Consonno

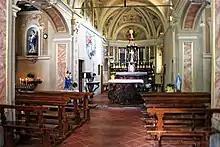
Church of San Maurizio

Consonno has been an agricultural settlement since the Middle Ages, with an historical population of between 200 and 300. Following the Risorgimento and the establishment of the Kingdom of Italy in 1861, Consonno had a population of 244; 267 in 1871; 283 in 1881; 269 in 1901; 265 in 1911; and 282 in 1921. Its economy was based on the farming and processing of chestnuts from surrounding groves, also the harvesting of celery and leek. Agricultural goods were transported to Olginate by mule track, using a transport sled, the 'ul traén.' Inhabitants neither owned their homes nor the land they cultivated. The village, and the 170 acres of land that were farmed, had been owned by the 'Immobiliare Consonno Brianza', a real estate company owned by the Brianza families of Verga and Anghieri. The company sold Consonno on 8 January 1962 to the entrepreneur Mario Bagno, following which agricultural activity ended. The village at the time of Count Bagno's appearance was an agglomeration of rural houses developed around the church dedicated to San Maurizio with adjoining two-storey chaplain's house, and surrounded by forest. The church, dated to the early Middle Ages, comprises a bell tower, central nave, an 18th-century pronaos on the facade, and an interior decorated with religious painting. The village cemetery was situated on a knoll to the north. At the centre of the village, in the town square, was a tavern, the village itself comprising small houses. One of these houses was also a shop, with a further two-storey house of eight rooms used as municipal offices. After the arrival of Count Mario Bagno the population left to find work largely in industries that had sprung up in Olginate.